Phineas and Ferb: Across the 2nd Dimension (video game)

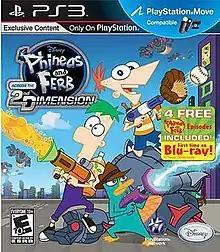
North American PlayStation 3 cover art

Phineas and Ferb: Across the 2nd Dimension is a video game based on the and the first multi-platform game in the "Phineas and Ferb" video game series. It was released in August 2011 on most seventh generation platforms to coincide with the premiere of the film, followed a year later by a PlayStation Portable version.